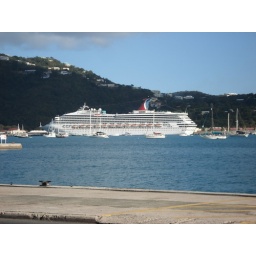
One typical cruise ship in the deep water harbor